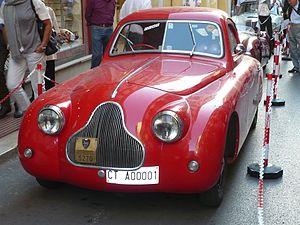
La Fiat 508 Balilla est une automobile construite par le constructeur italien Fiat au cours des années 1930 qui contribua fortement à la motorisation des classes moyennes du pays.